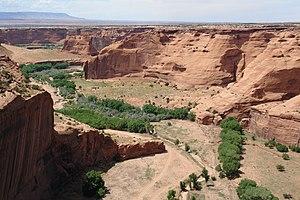
L'Arizona est un État de l'Ouest des États-Unis. Sa capitale et plus grande ville est Phoenix. Avec une superficie de 295 254 km², il est le sixième État américain le plus vaste, et le seizième plus peuplé avec 6 392 017 habitants en 2010. Bordé par la Californie, le Nevada, l'Utah, le Nouveau-Mexique et les États mexicains de la Basse-Californie et du Sonora au sud, l'Arizona est l'un des quatre États des Four Corners. Il fait en outre partie de la Sun Belt qui connaît une forte croissance démographique en raison de l'héliotropisme. Situé au sud des Montagnes Rocheuses, l'Arizona est un des États des montagnes. Traversé par le fleuve Colorado, l'État comprend de spectaculaires formations géologiques, telles que le Grand Canyon, le Meteor Crater et Monument Valley.